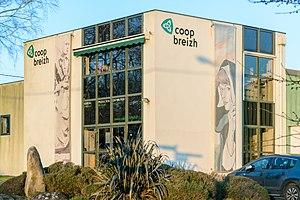
Siège de l'entreprise culturelle bretonne Coop Breizh, ZA Kerangwenn à Spézet (Finistère).
Coop Breizh est une entreprise coopérative culturelle créée en 1957, dont le siège se trouve à Spézet, dans le centre du Finistère, en Bretagne. C'est une des plus importantes maisons d'édition de livres et de production d'œuvres musicales de l'Ouest de la France. Coop Breizh est aussi le principal distributeur et diffuseur de produits culturels bretons, et dispose même de ses propres magasins à Lorient et Quimper.